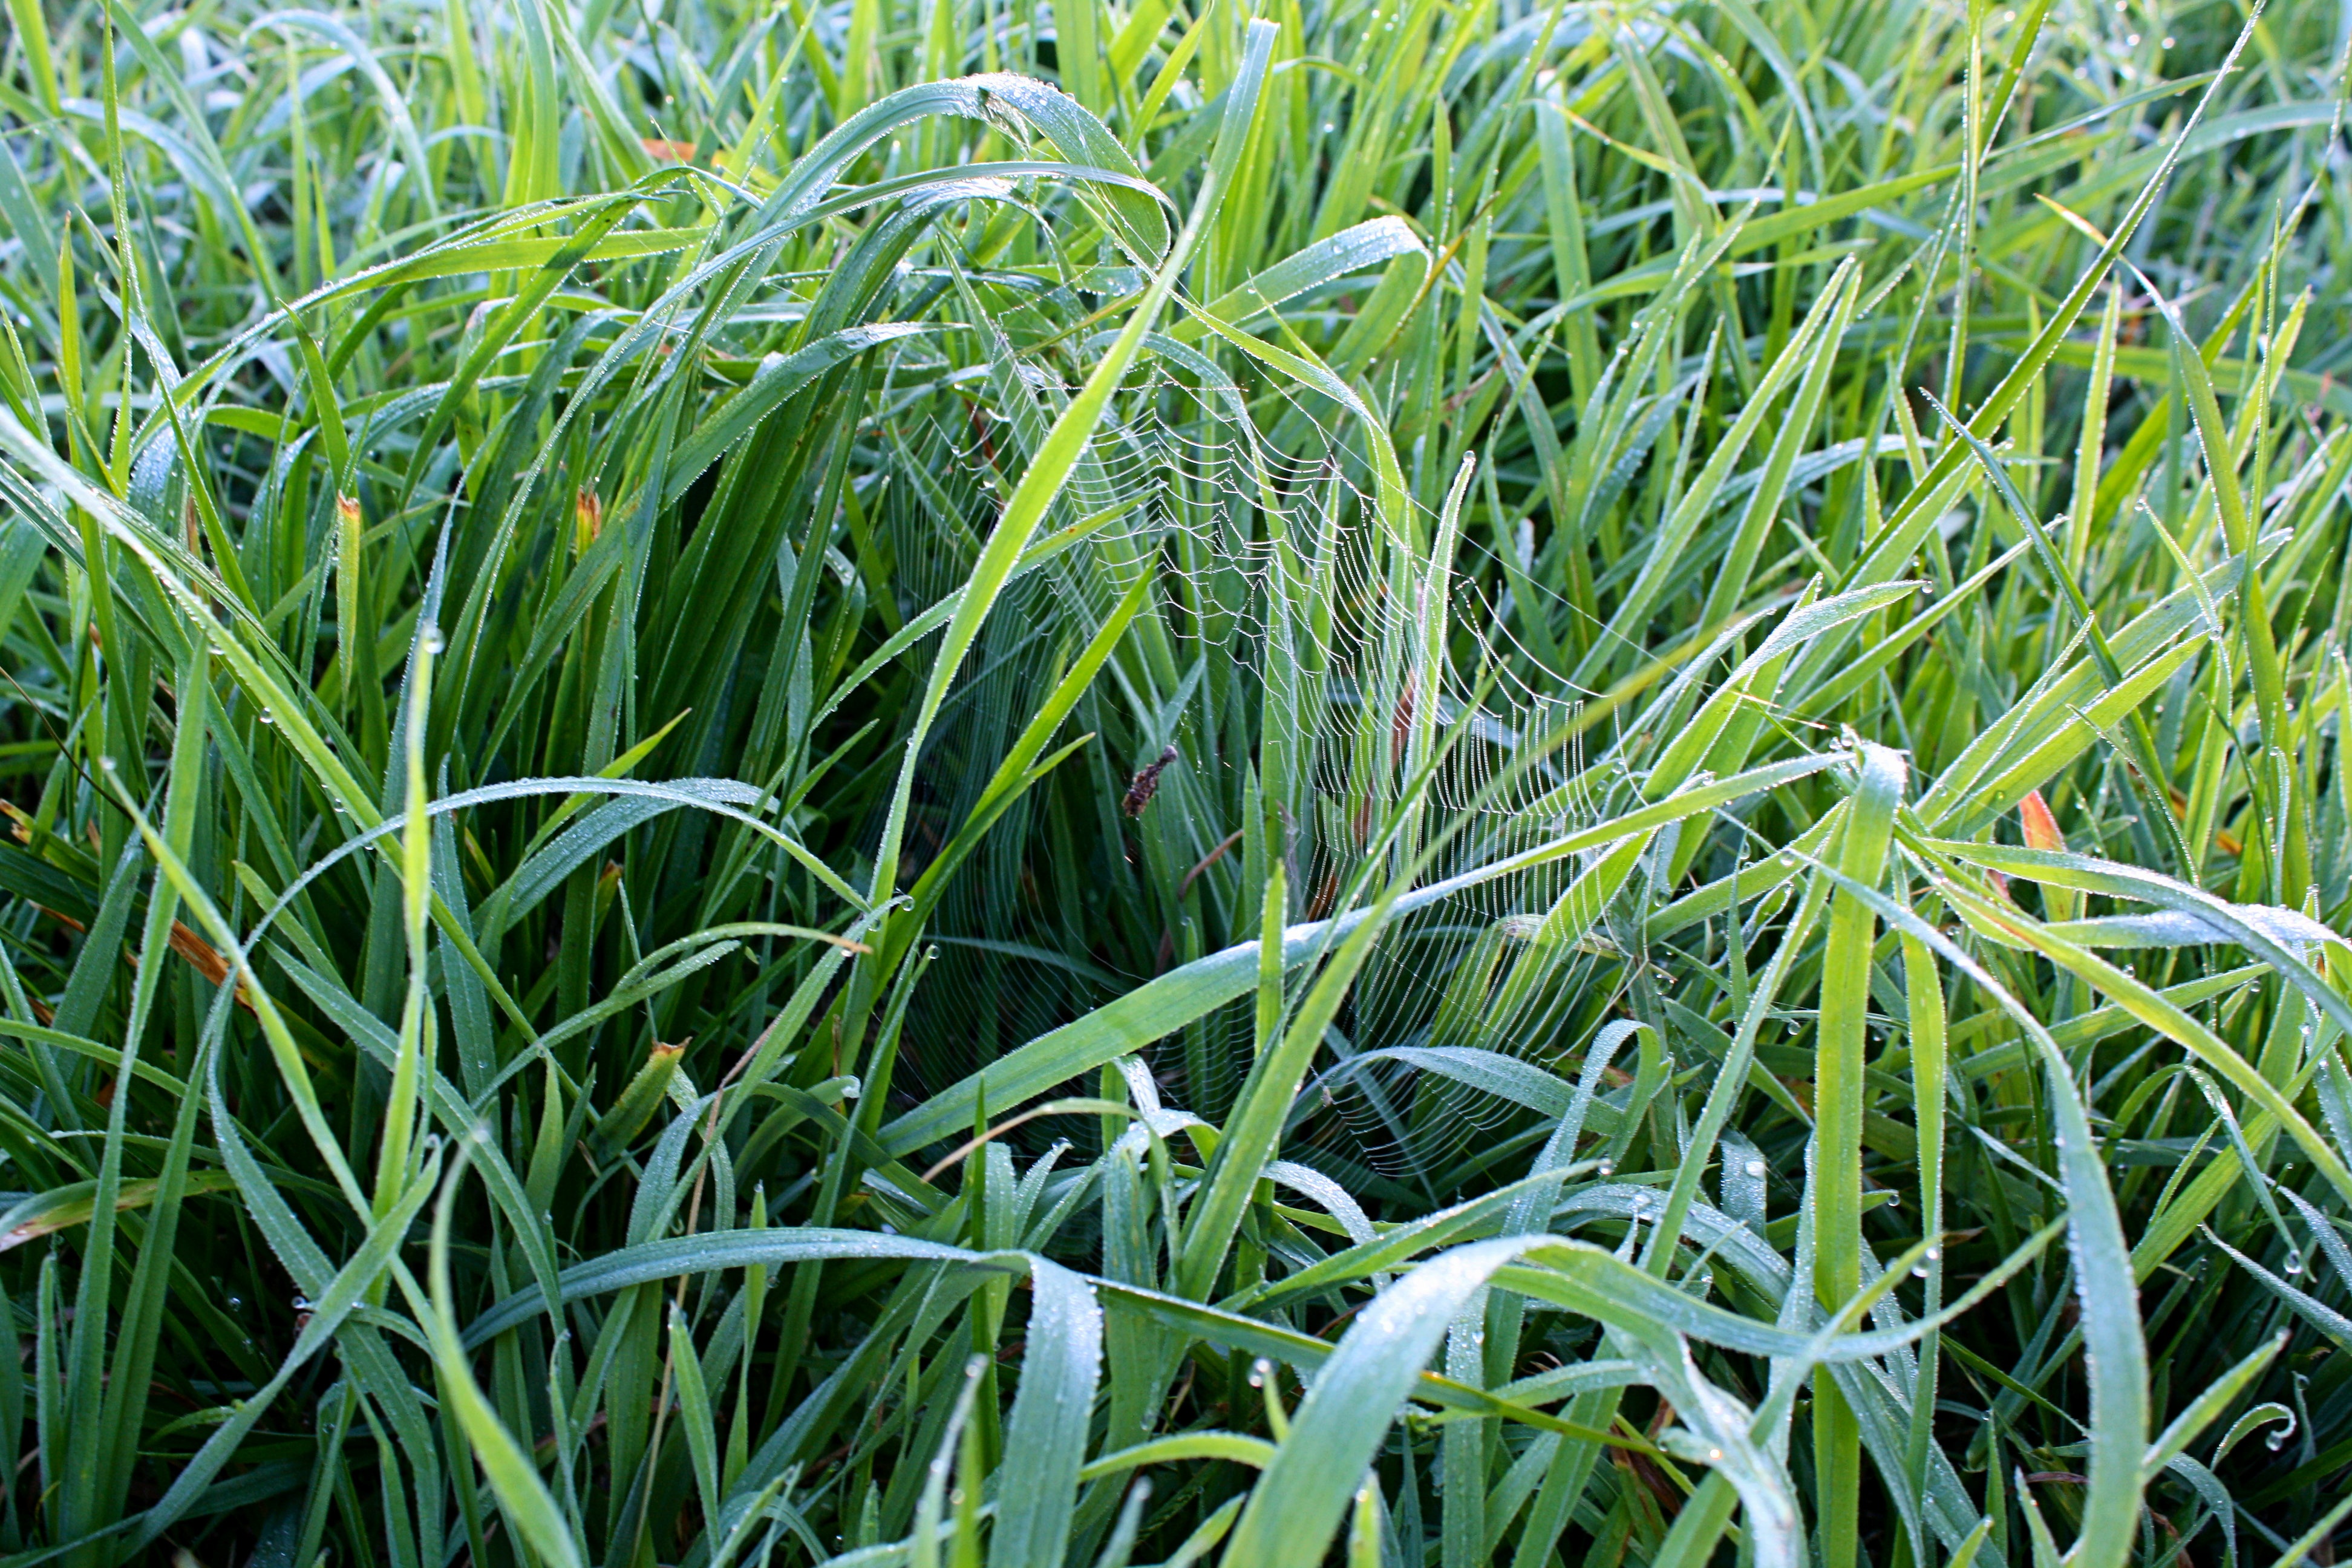
nature, grass, plant, field, lawn, meadow, prairie, leaf, flower, food, green, herb, crop, botany, agriculture, flora, cobweb, drop of water, paddy field, flowering plant, chrysopogon zizanioides, grass family, land plant, phragmites